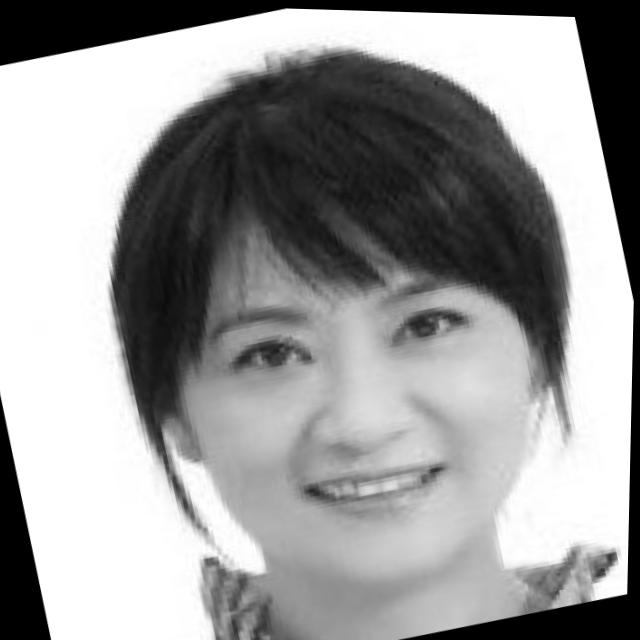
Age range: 21-44